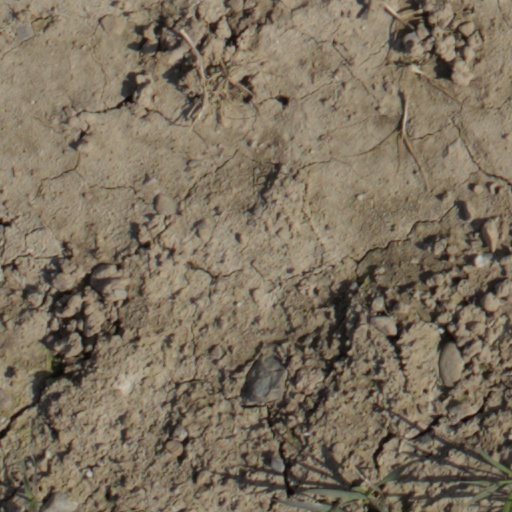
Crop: wheat